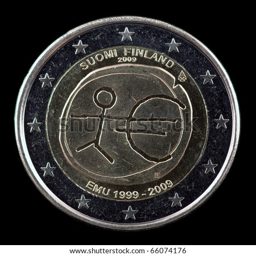
the commemorative euro coin on the black background